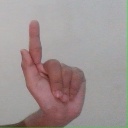
अक्षर: ळ